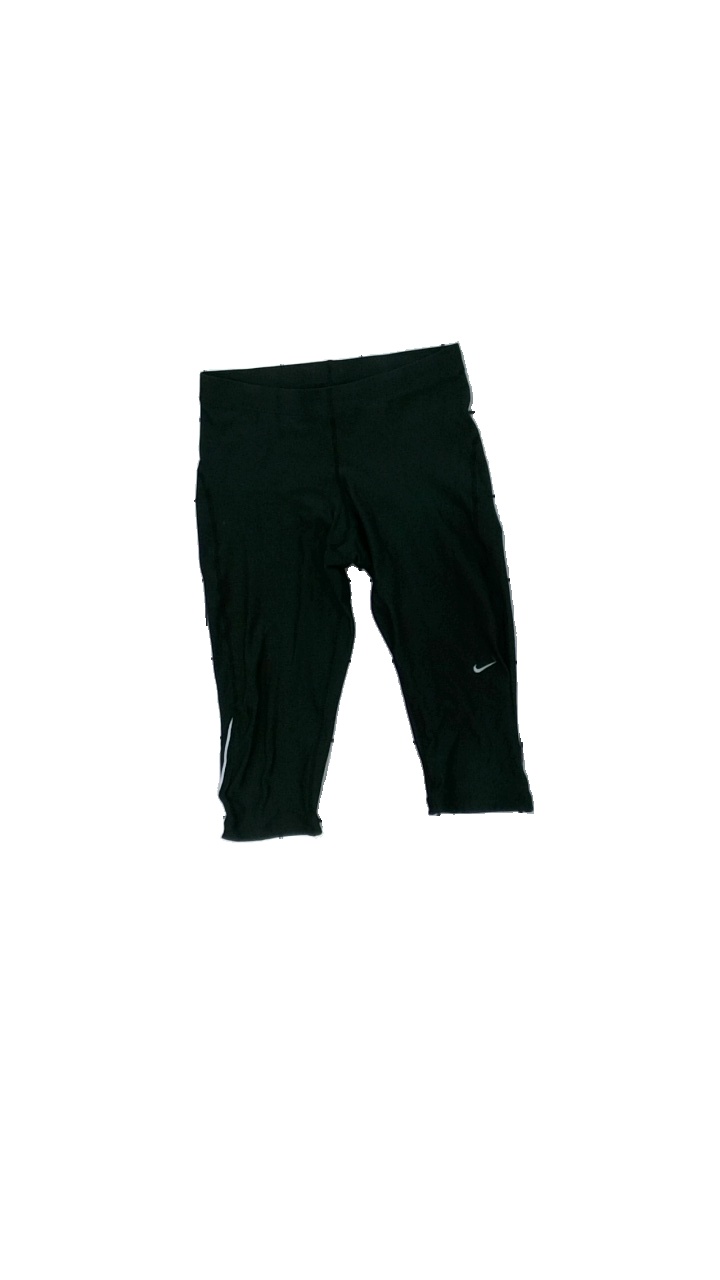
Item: Shorts (Unisex)
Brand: Nike
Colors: Black
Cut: Tight
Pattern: Logo print
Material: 100% polyester
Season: All
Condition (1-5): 3
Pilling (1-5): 3
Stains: Minor
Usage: Export
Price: <50